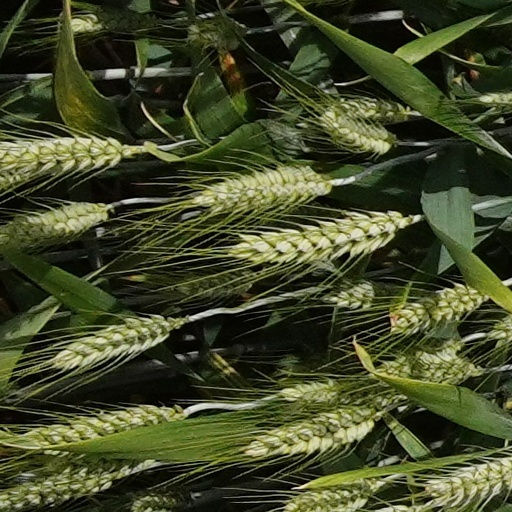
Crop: wheat